Midori (train)

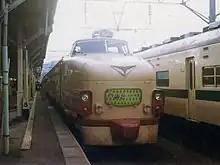
A 485 series EMU on a "Midori" service, circa 1985

With the opening of the Sanyō Shinkansen to in October 1973, "Midori" services were increased to two return workings daily, operating between Okayama and Oita. From April 1974, the Nippo Main Line to was electrified, and the "Midori" services were reorganized as shown below, with one working daily extended to and from .